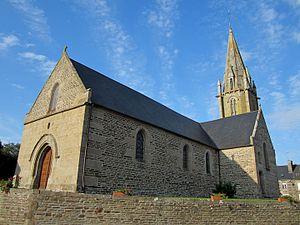
Savigny-le-Vieux, Manche
Savigny-le-Vieux est une commune française, située dans le département de la Manche en région Normandie, peuplée de 451 habitants.